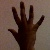
The image shows a hand gesture representing the number 5 in Indian Sign Language.